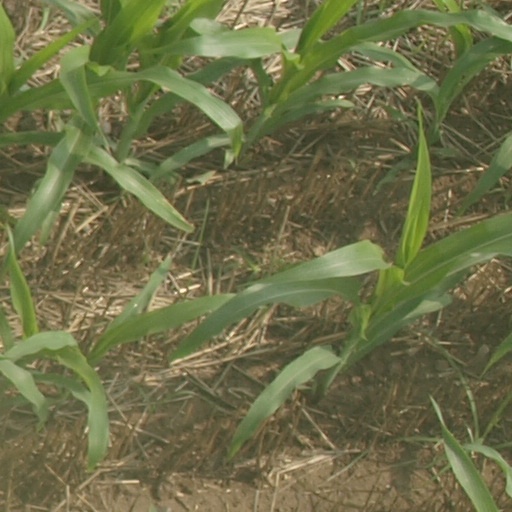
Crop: maize; corn